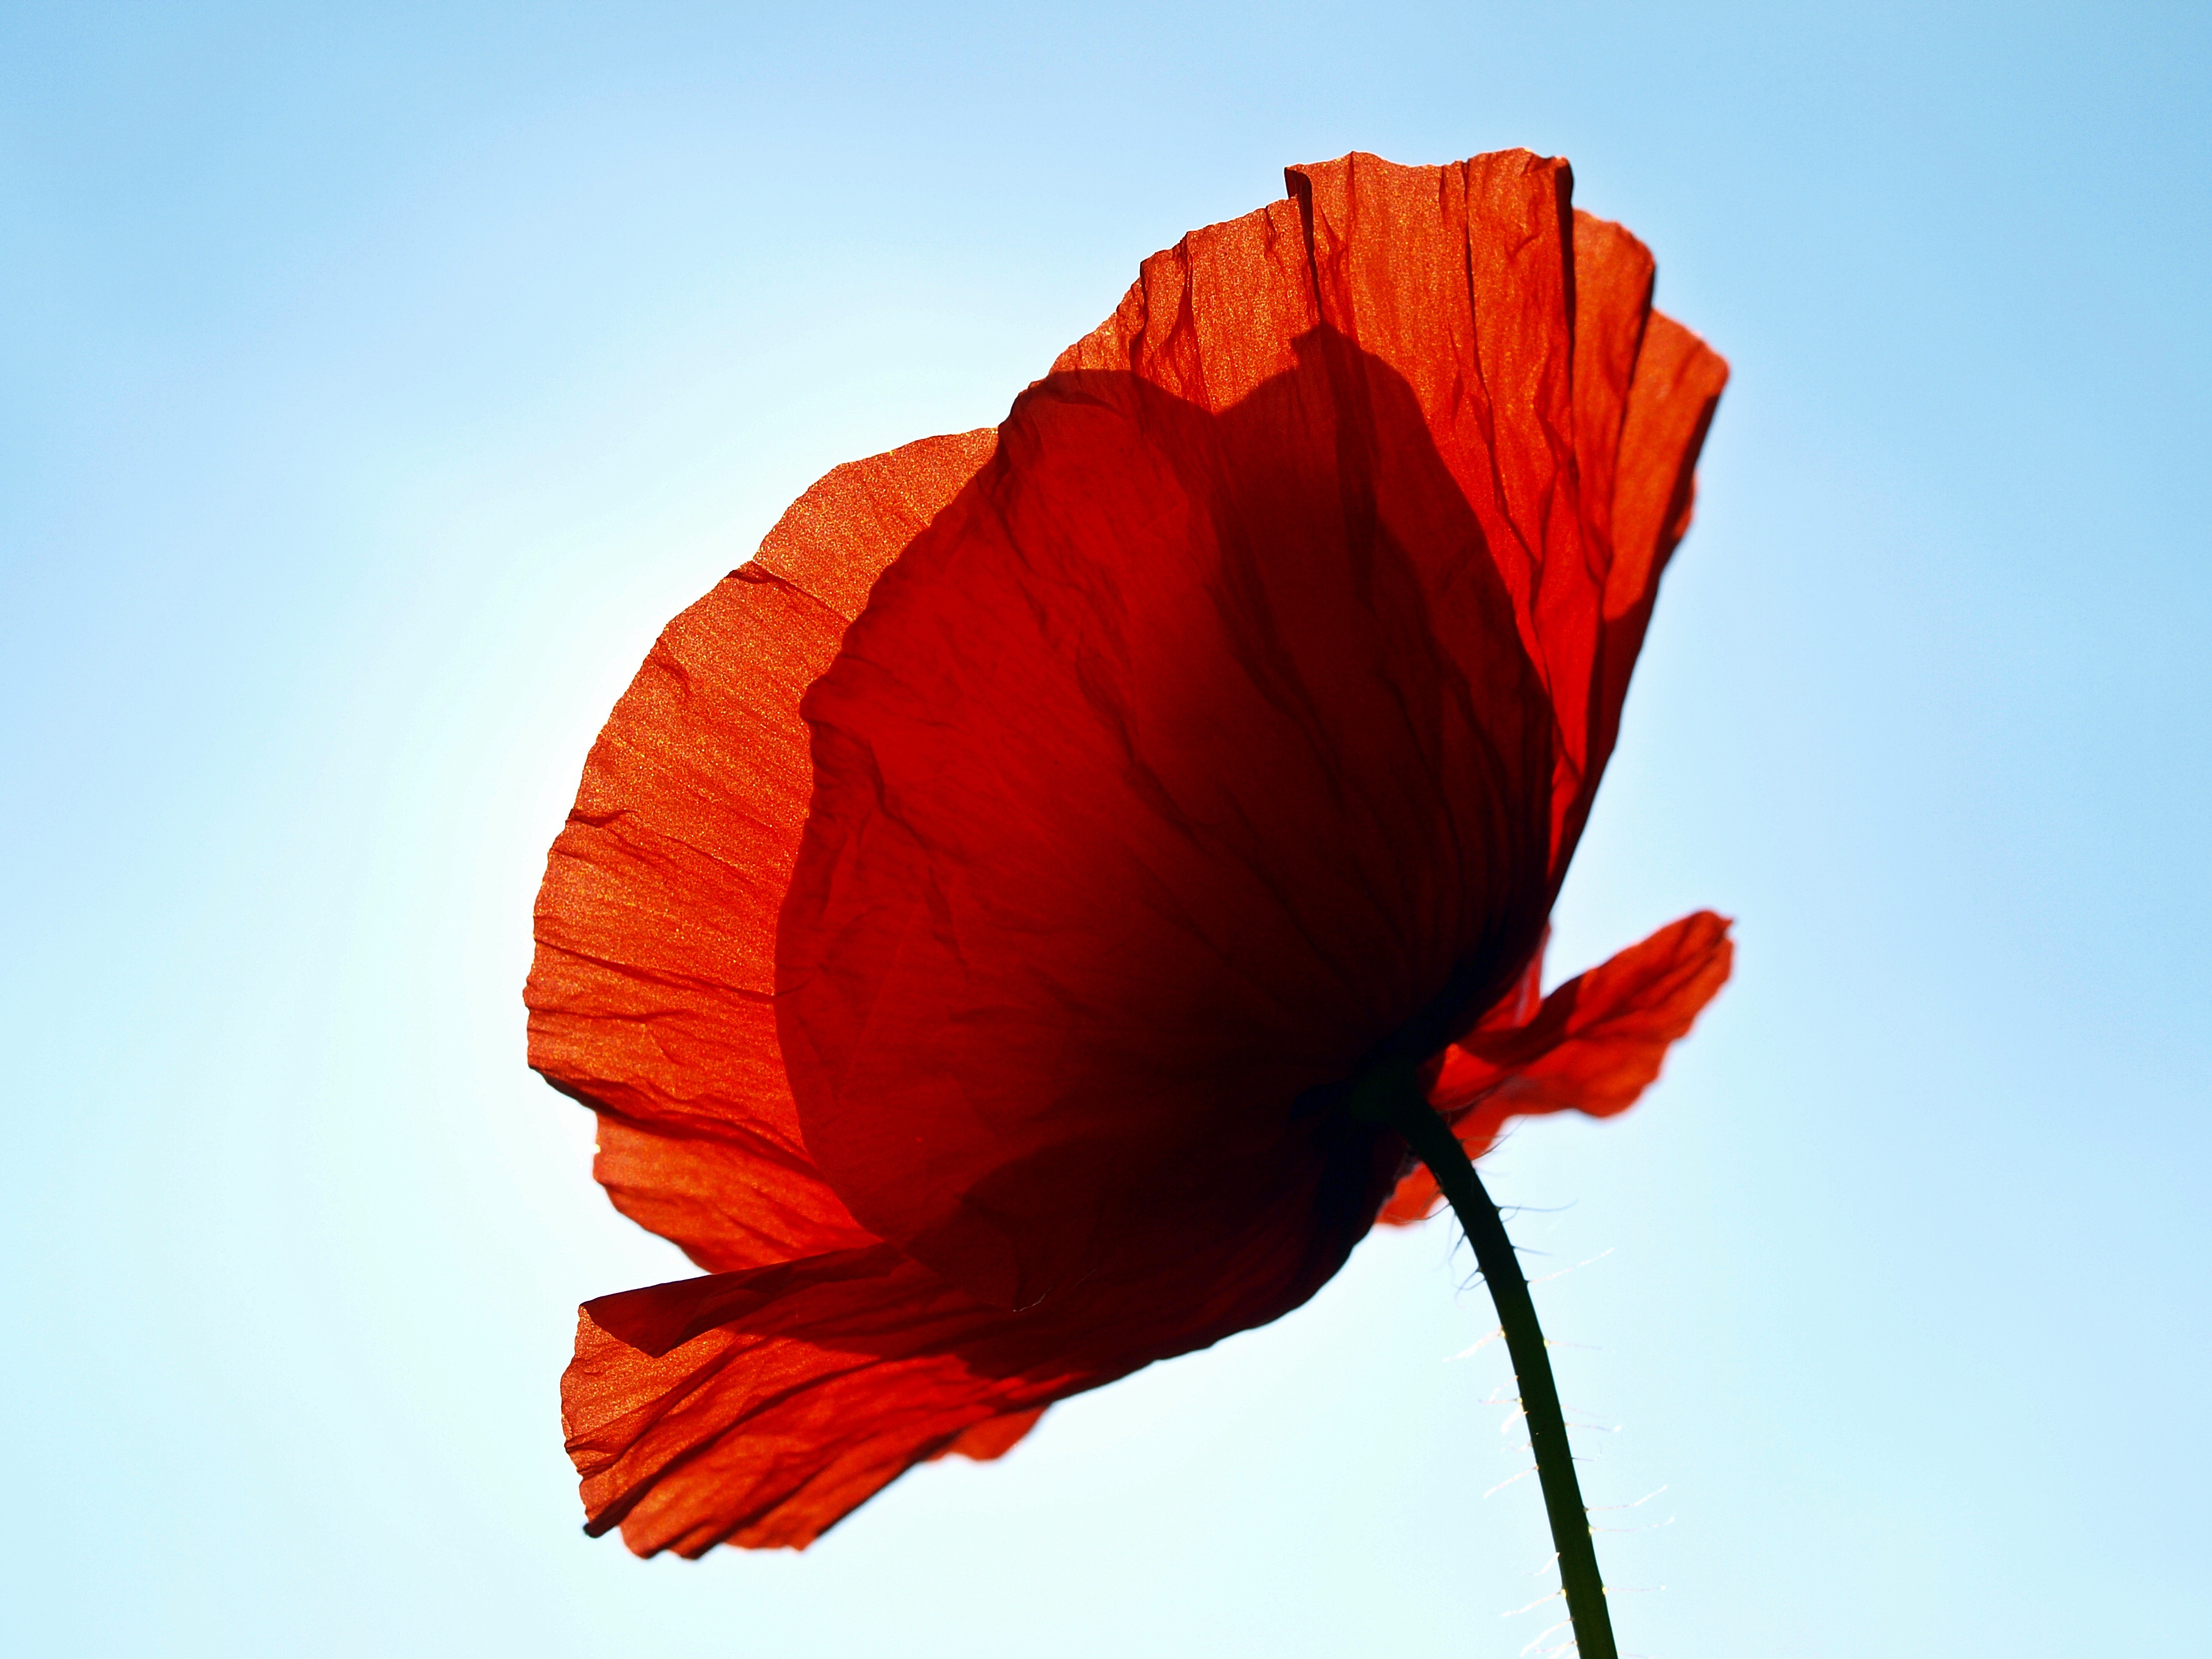
nature, plant, sky, sunlight, leaf, flower, petal, live, red, color, flora, poppy, coquelicot, macro photography, flowering plant, land plant, poppy family